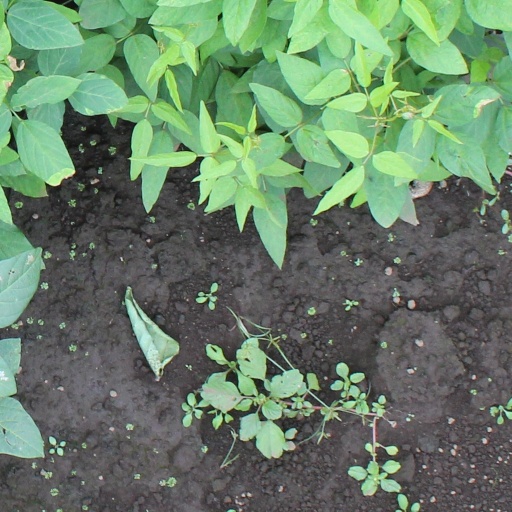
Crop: soybean